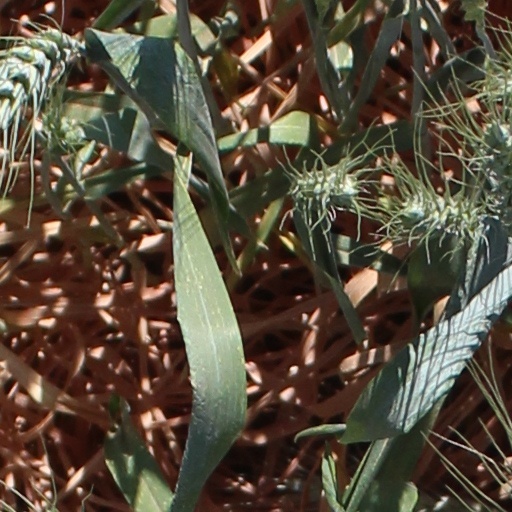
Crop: wheat